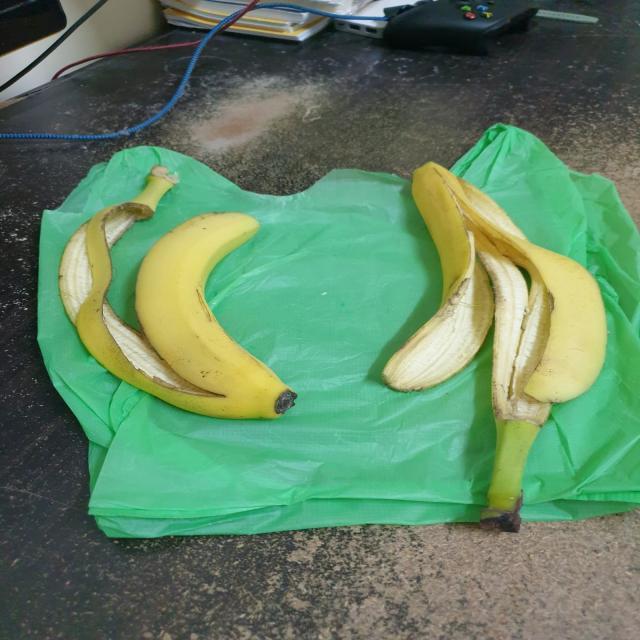
Label: bananas